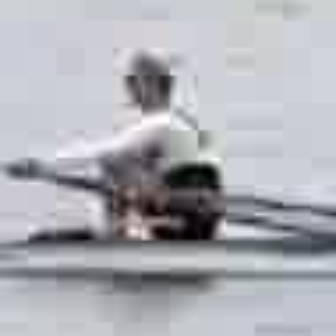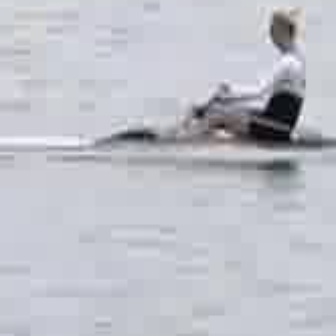
  Please identify the target specified by the bounding box [10,35,223,247] in the first image and locate it in the second image. Return the coordinates in [x_min,y_min,x_max,y_max] format.
Answer: [158,1,306,148]